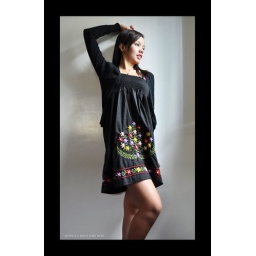
Model: Diana Mae. another shot in her black dress